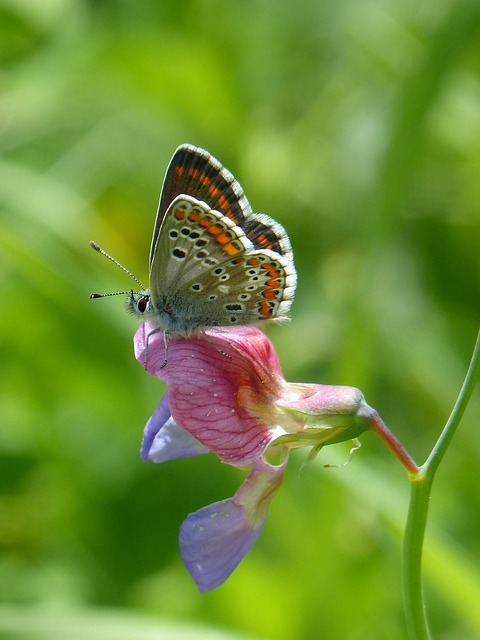
Label: butterfly